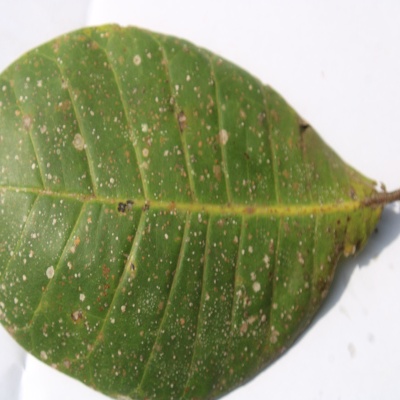
Crop: Cashew
Condition: red rust